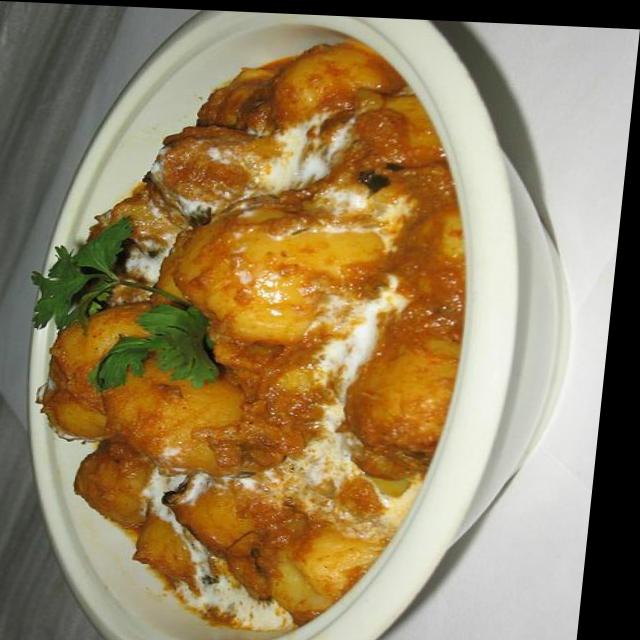
Dish: dum_aloo